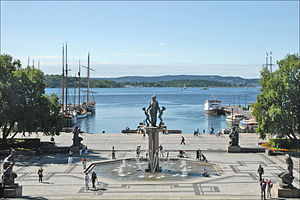
Rådhusbryggerne / Honnørbryggen
Rådhusbryggerne er fire moler i Oslo Havn som ligger ved Rådhuspladsen mellem Akershusstranda og Aker Brygge foran Oslo Rådhus. Udstikkerne på Rådhusbryggene er base for blandt andet både til Bygdøy, Nesodden og øerne i havnebassinet, charterbåde, veteranbåde og turistbåde for cruisevirksomhet i Oslofjorden. På brygge 4 er der salg af fisk fra lokale fiskebåde. Midt mellem brygge 2 og 3 ligger Honnørbryggen.